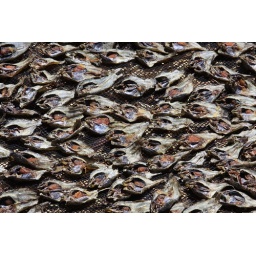
the fish are caught by the birds and then gutted and left in the sun to dry